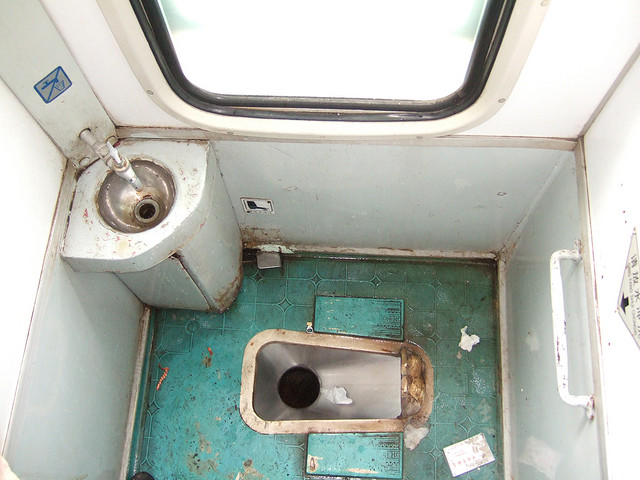
A toilet seat and washbasin of a train.